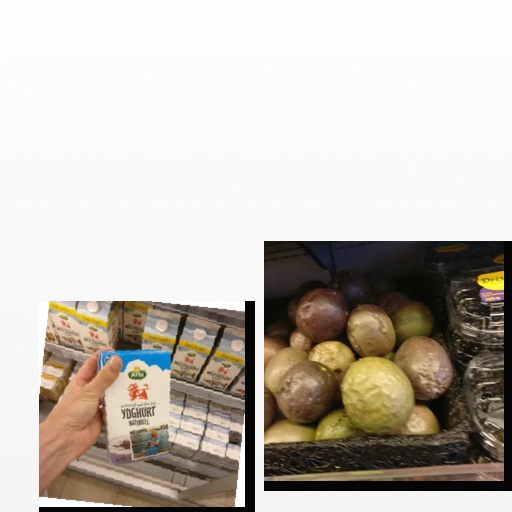
Food items: passion_fruit, natural_yogurt